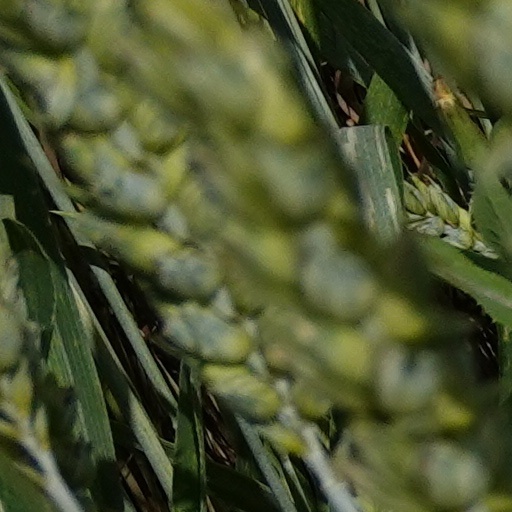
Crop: wheat